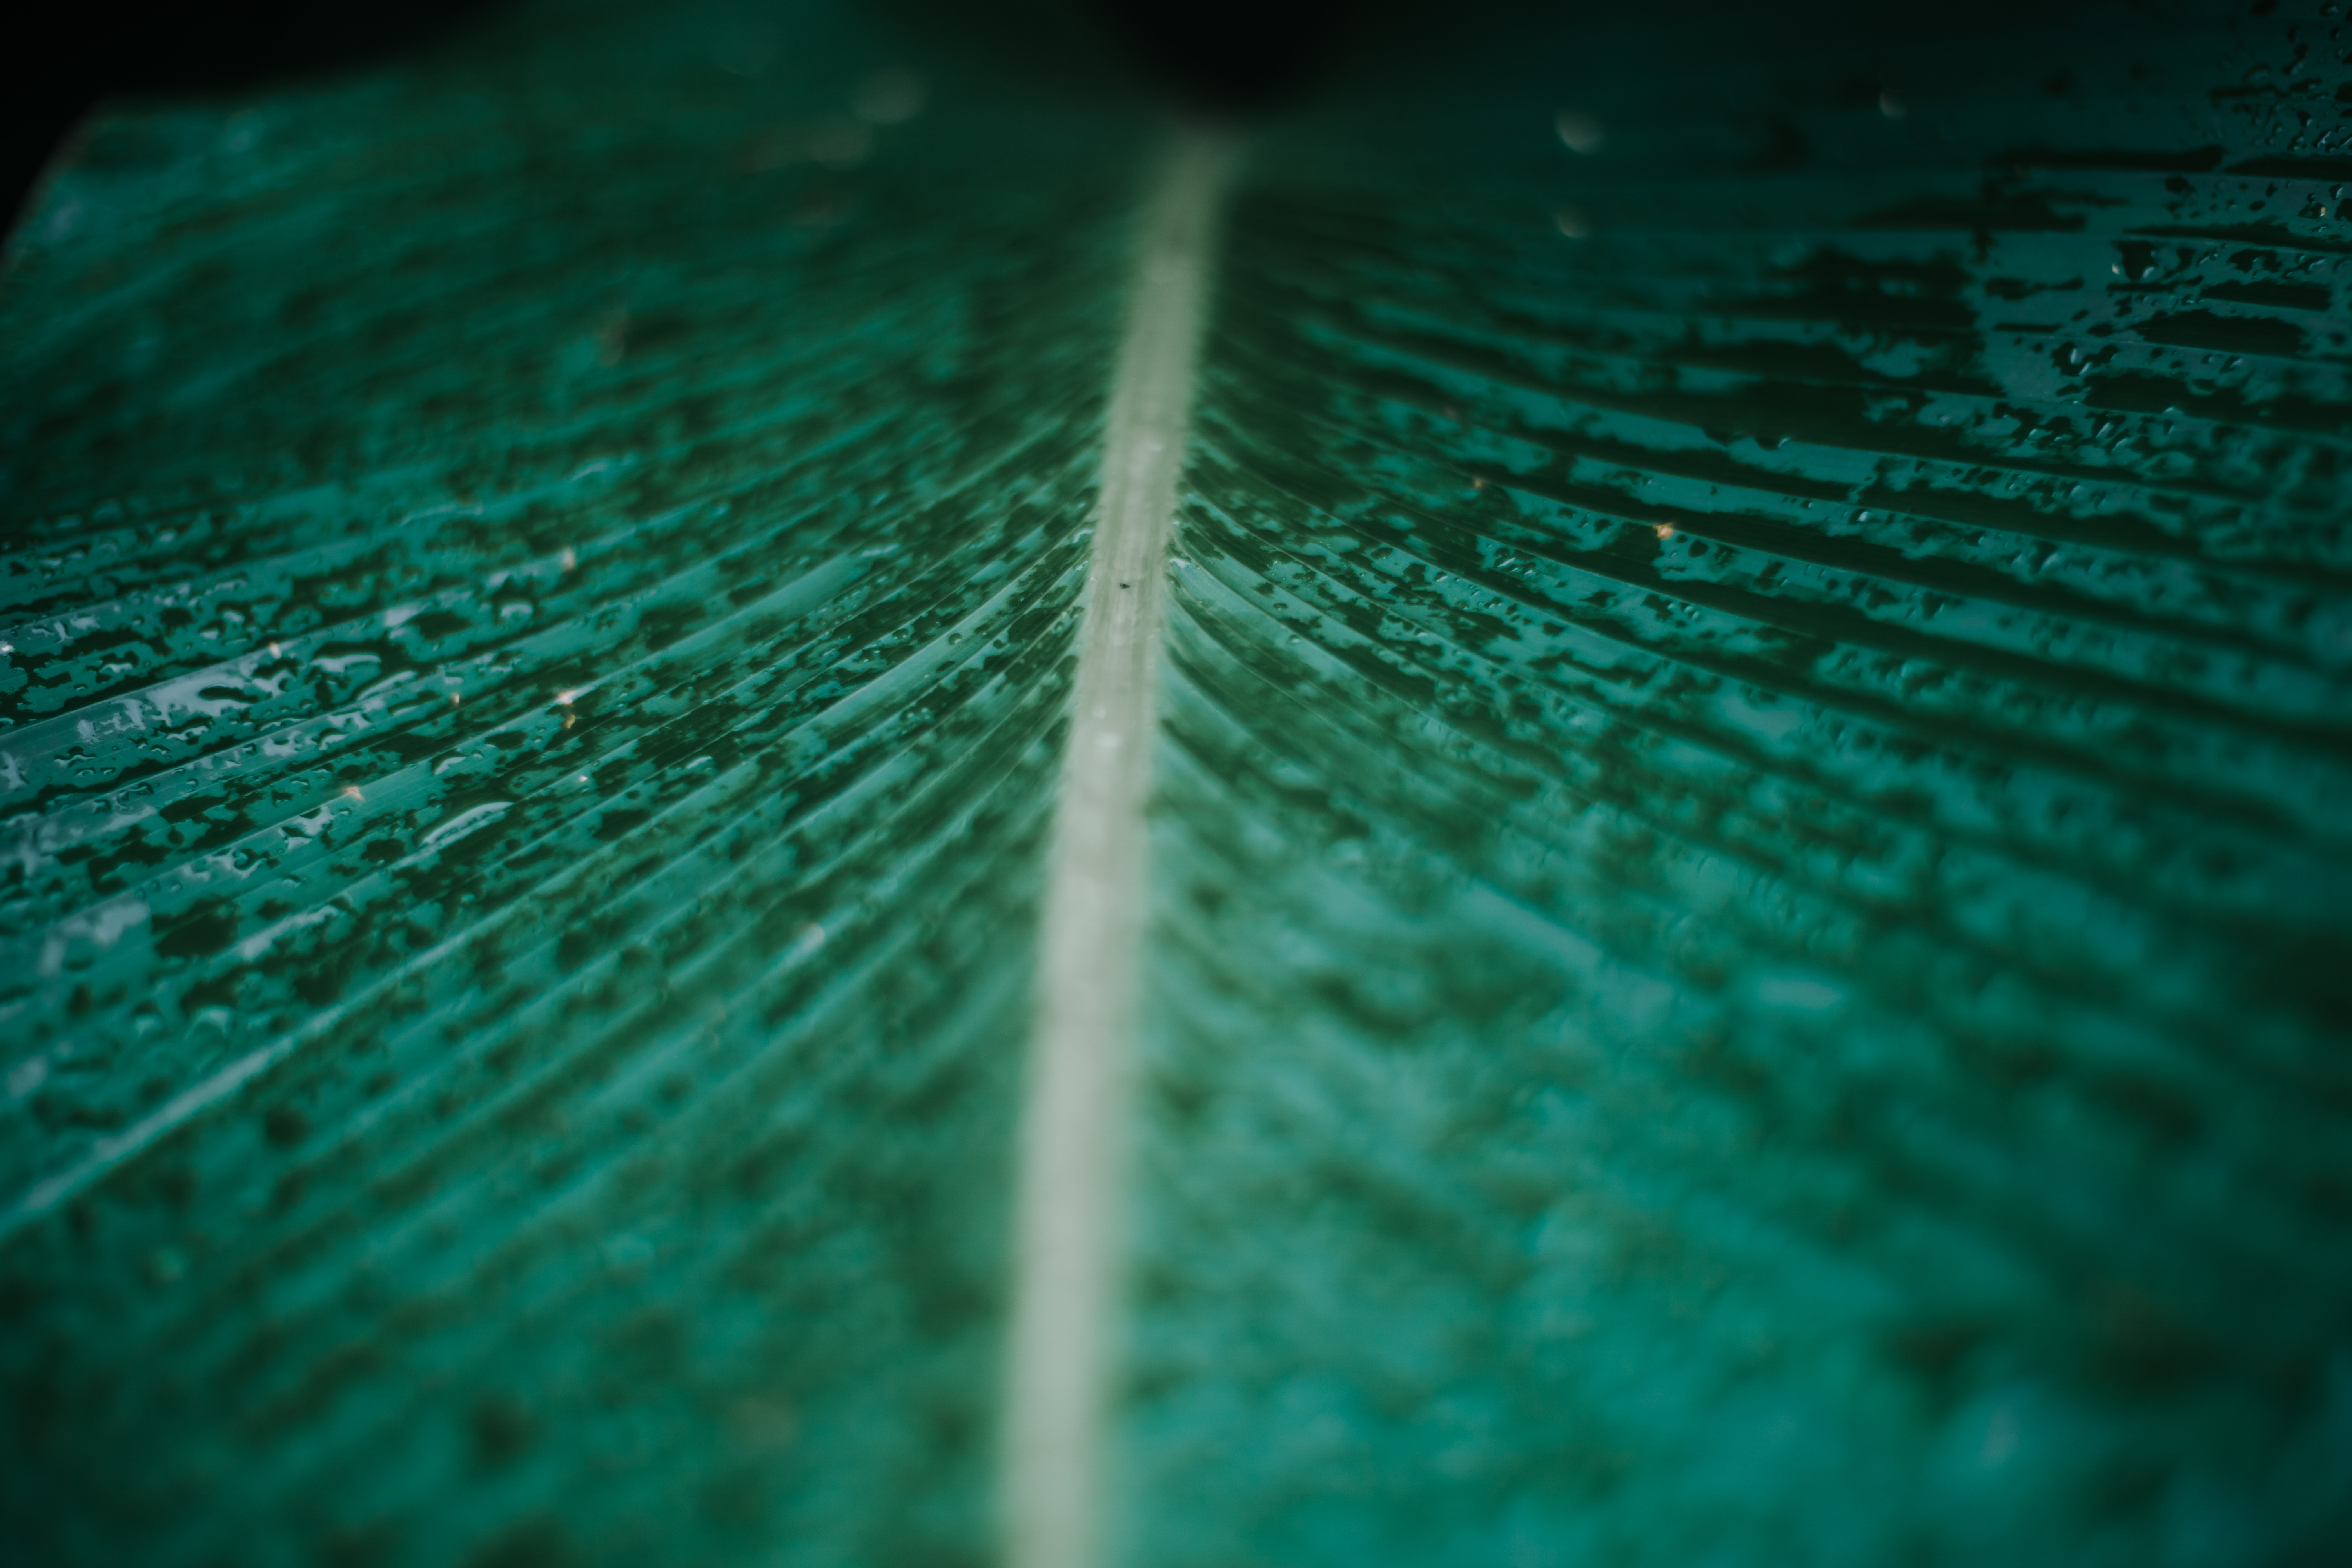
green, blue, water, turquoise, light, aqua, teal, close up, leaf, sky, line, macro photography, electric blue, photography, pattern, glass